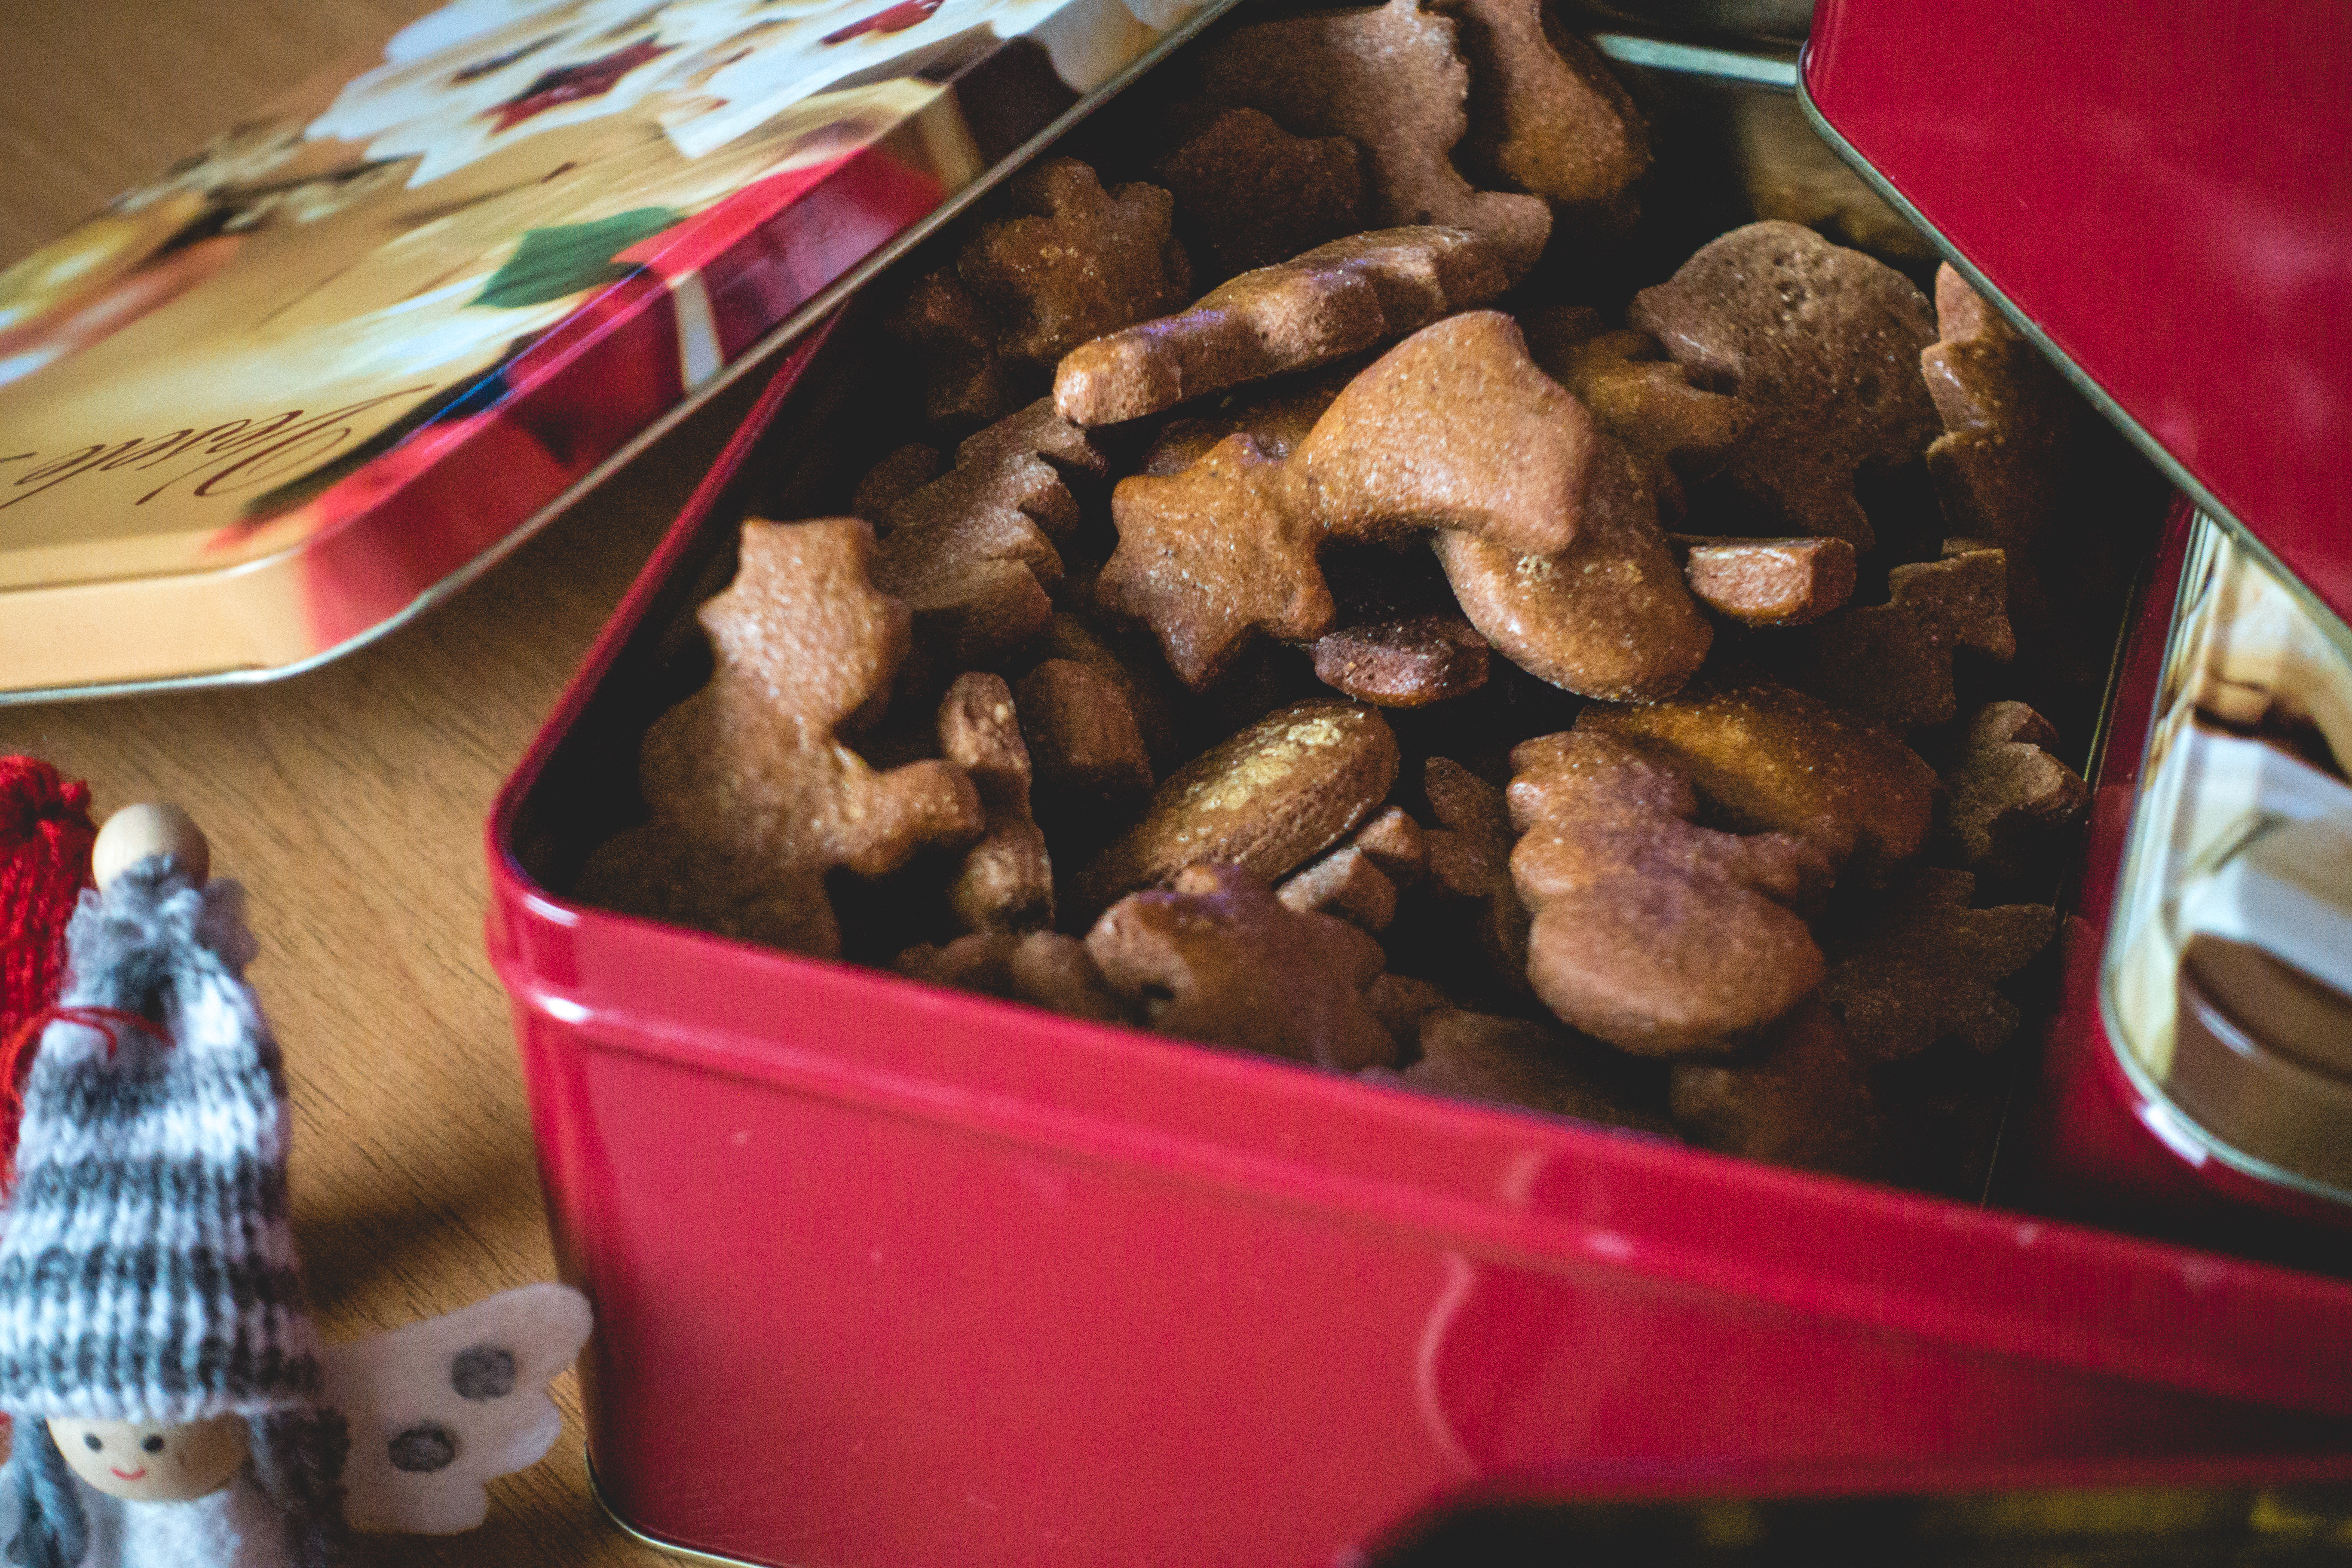
food, dog food, cuisine, dish, ingredient, snack, Puppy chow